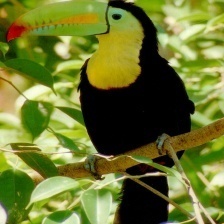
Species: TOUCHAN
Scientific name: RAMPHASTIDAE
ImageNet parent category: toucan